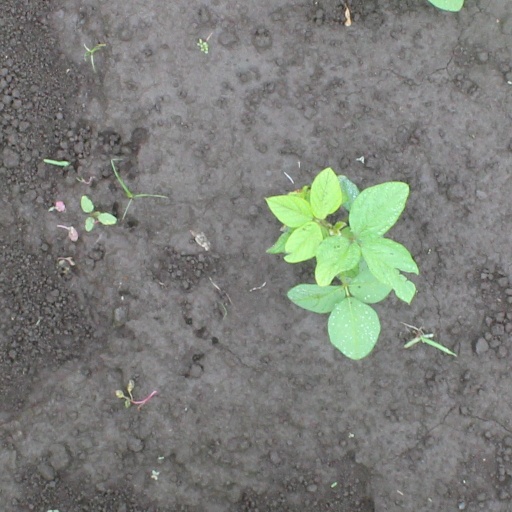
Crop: soybean